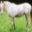
Label: horse